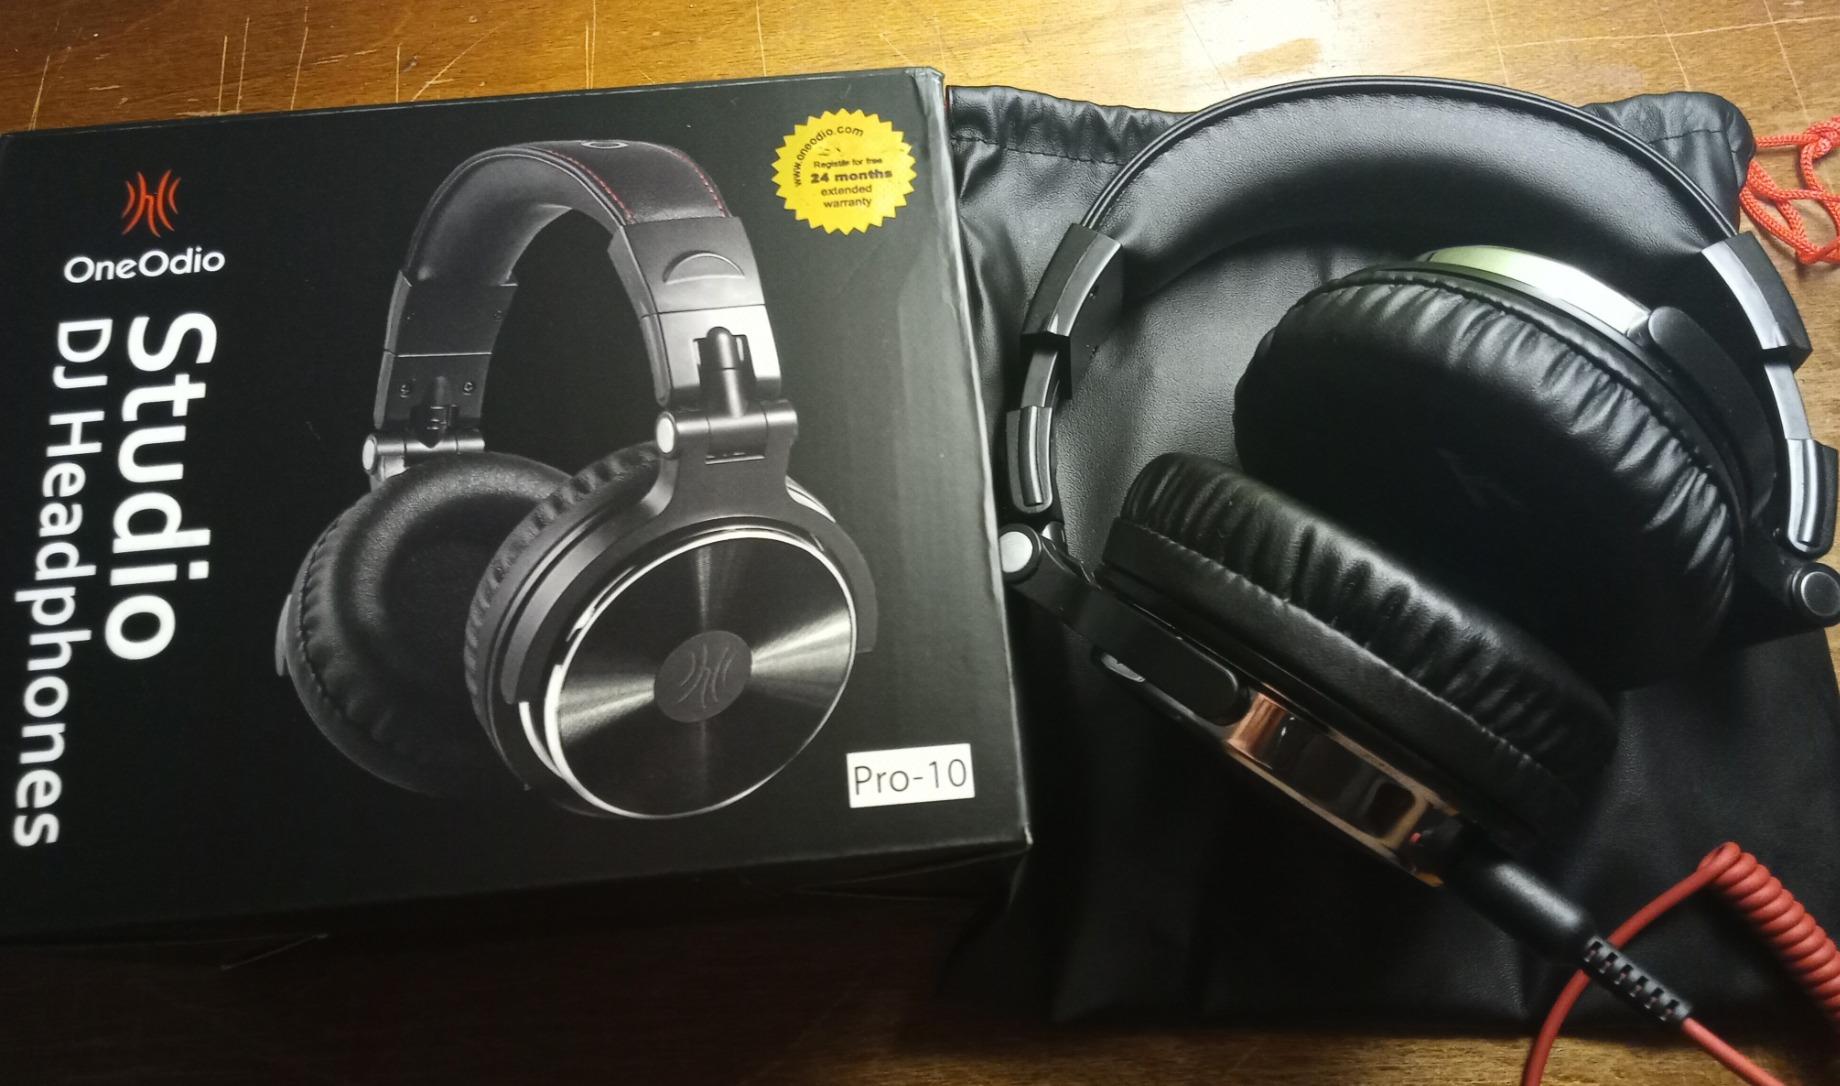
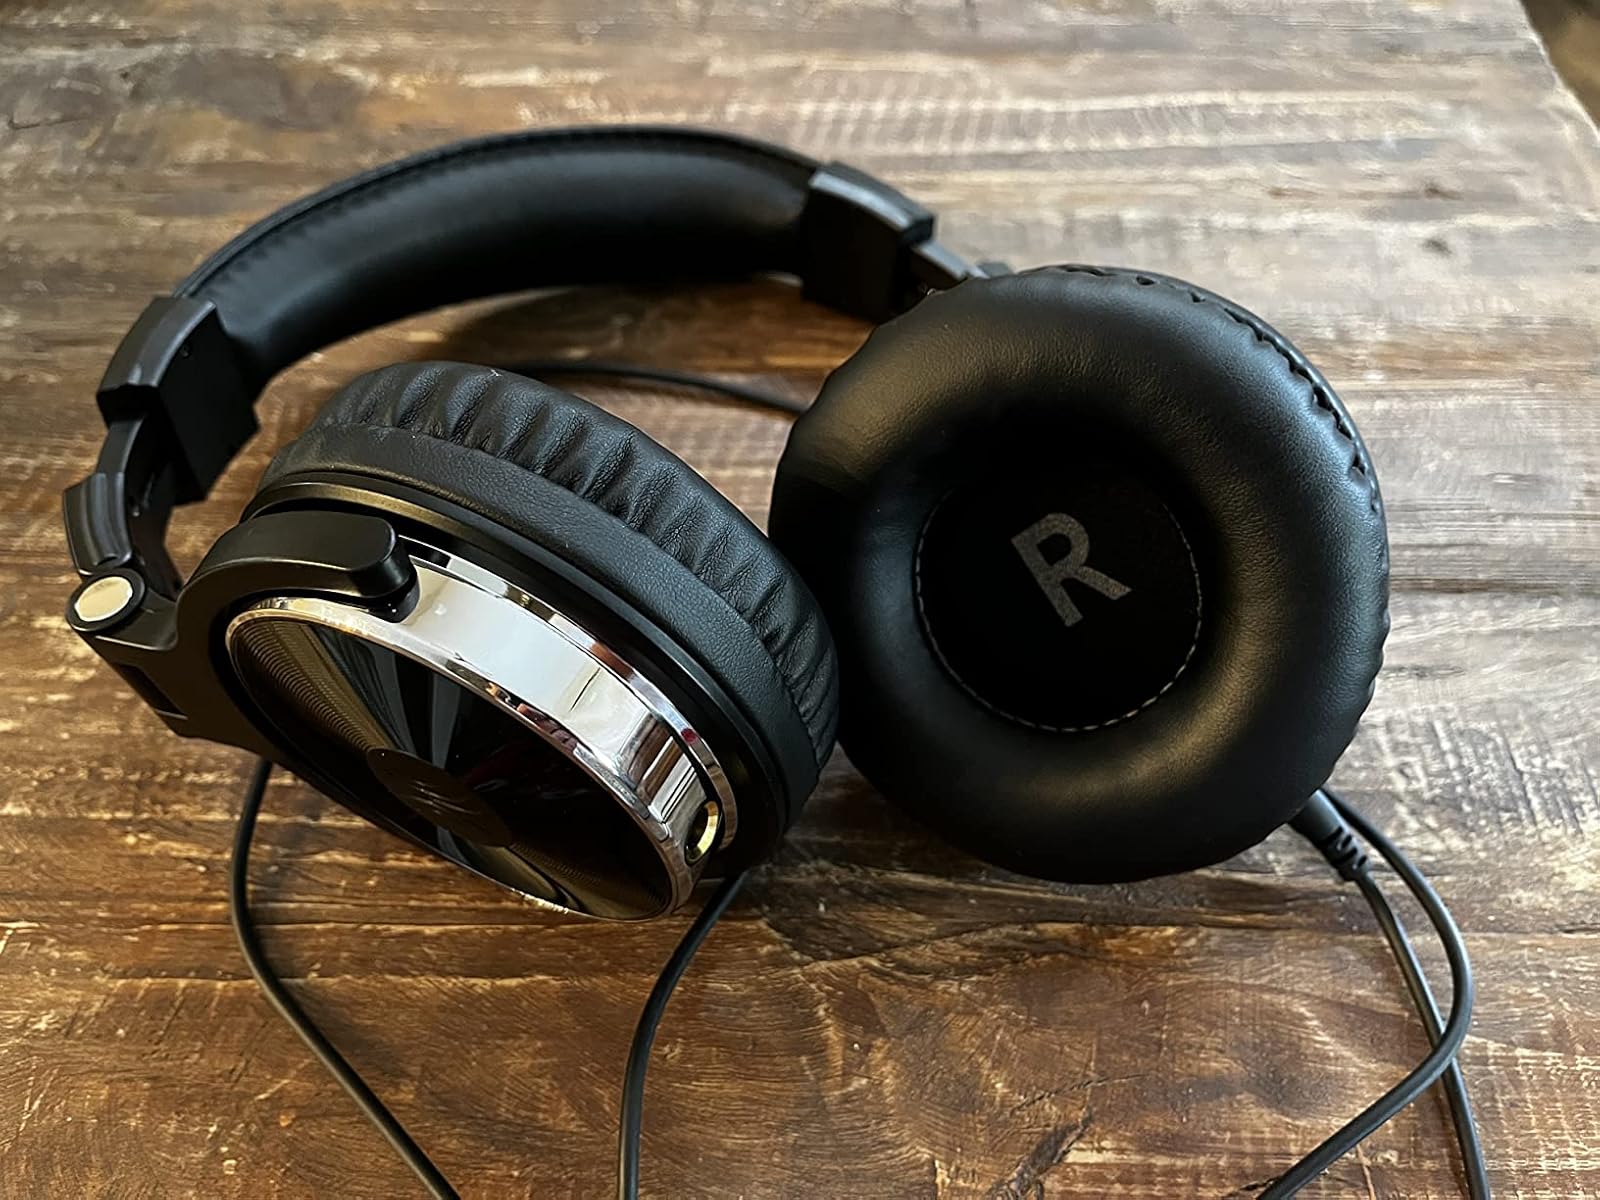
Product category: headphones
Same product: yes